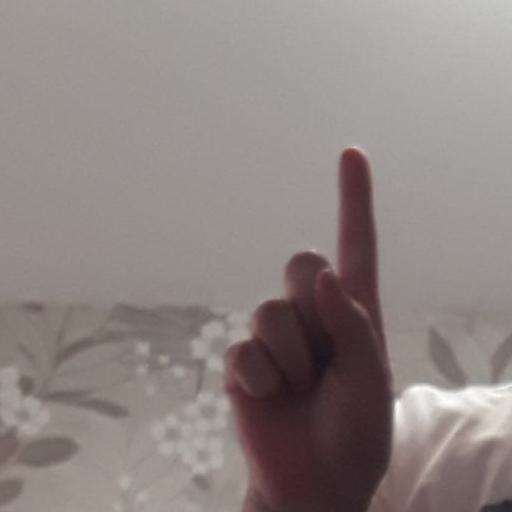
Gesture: one